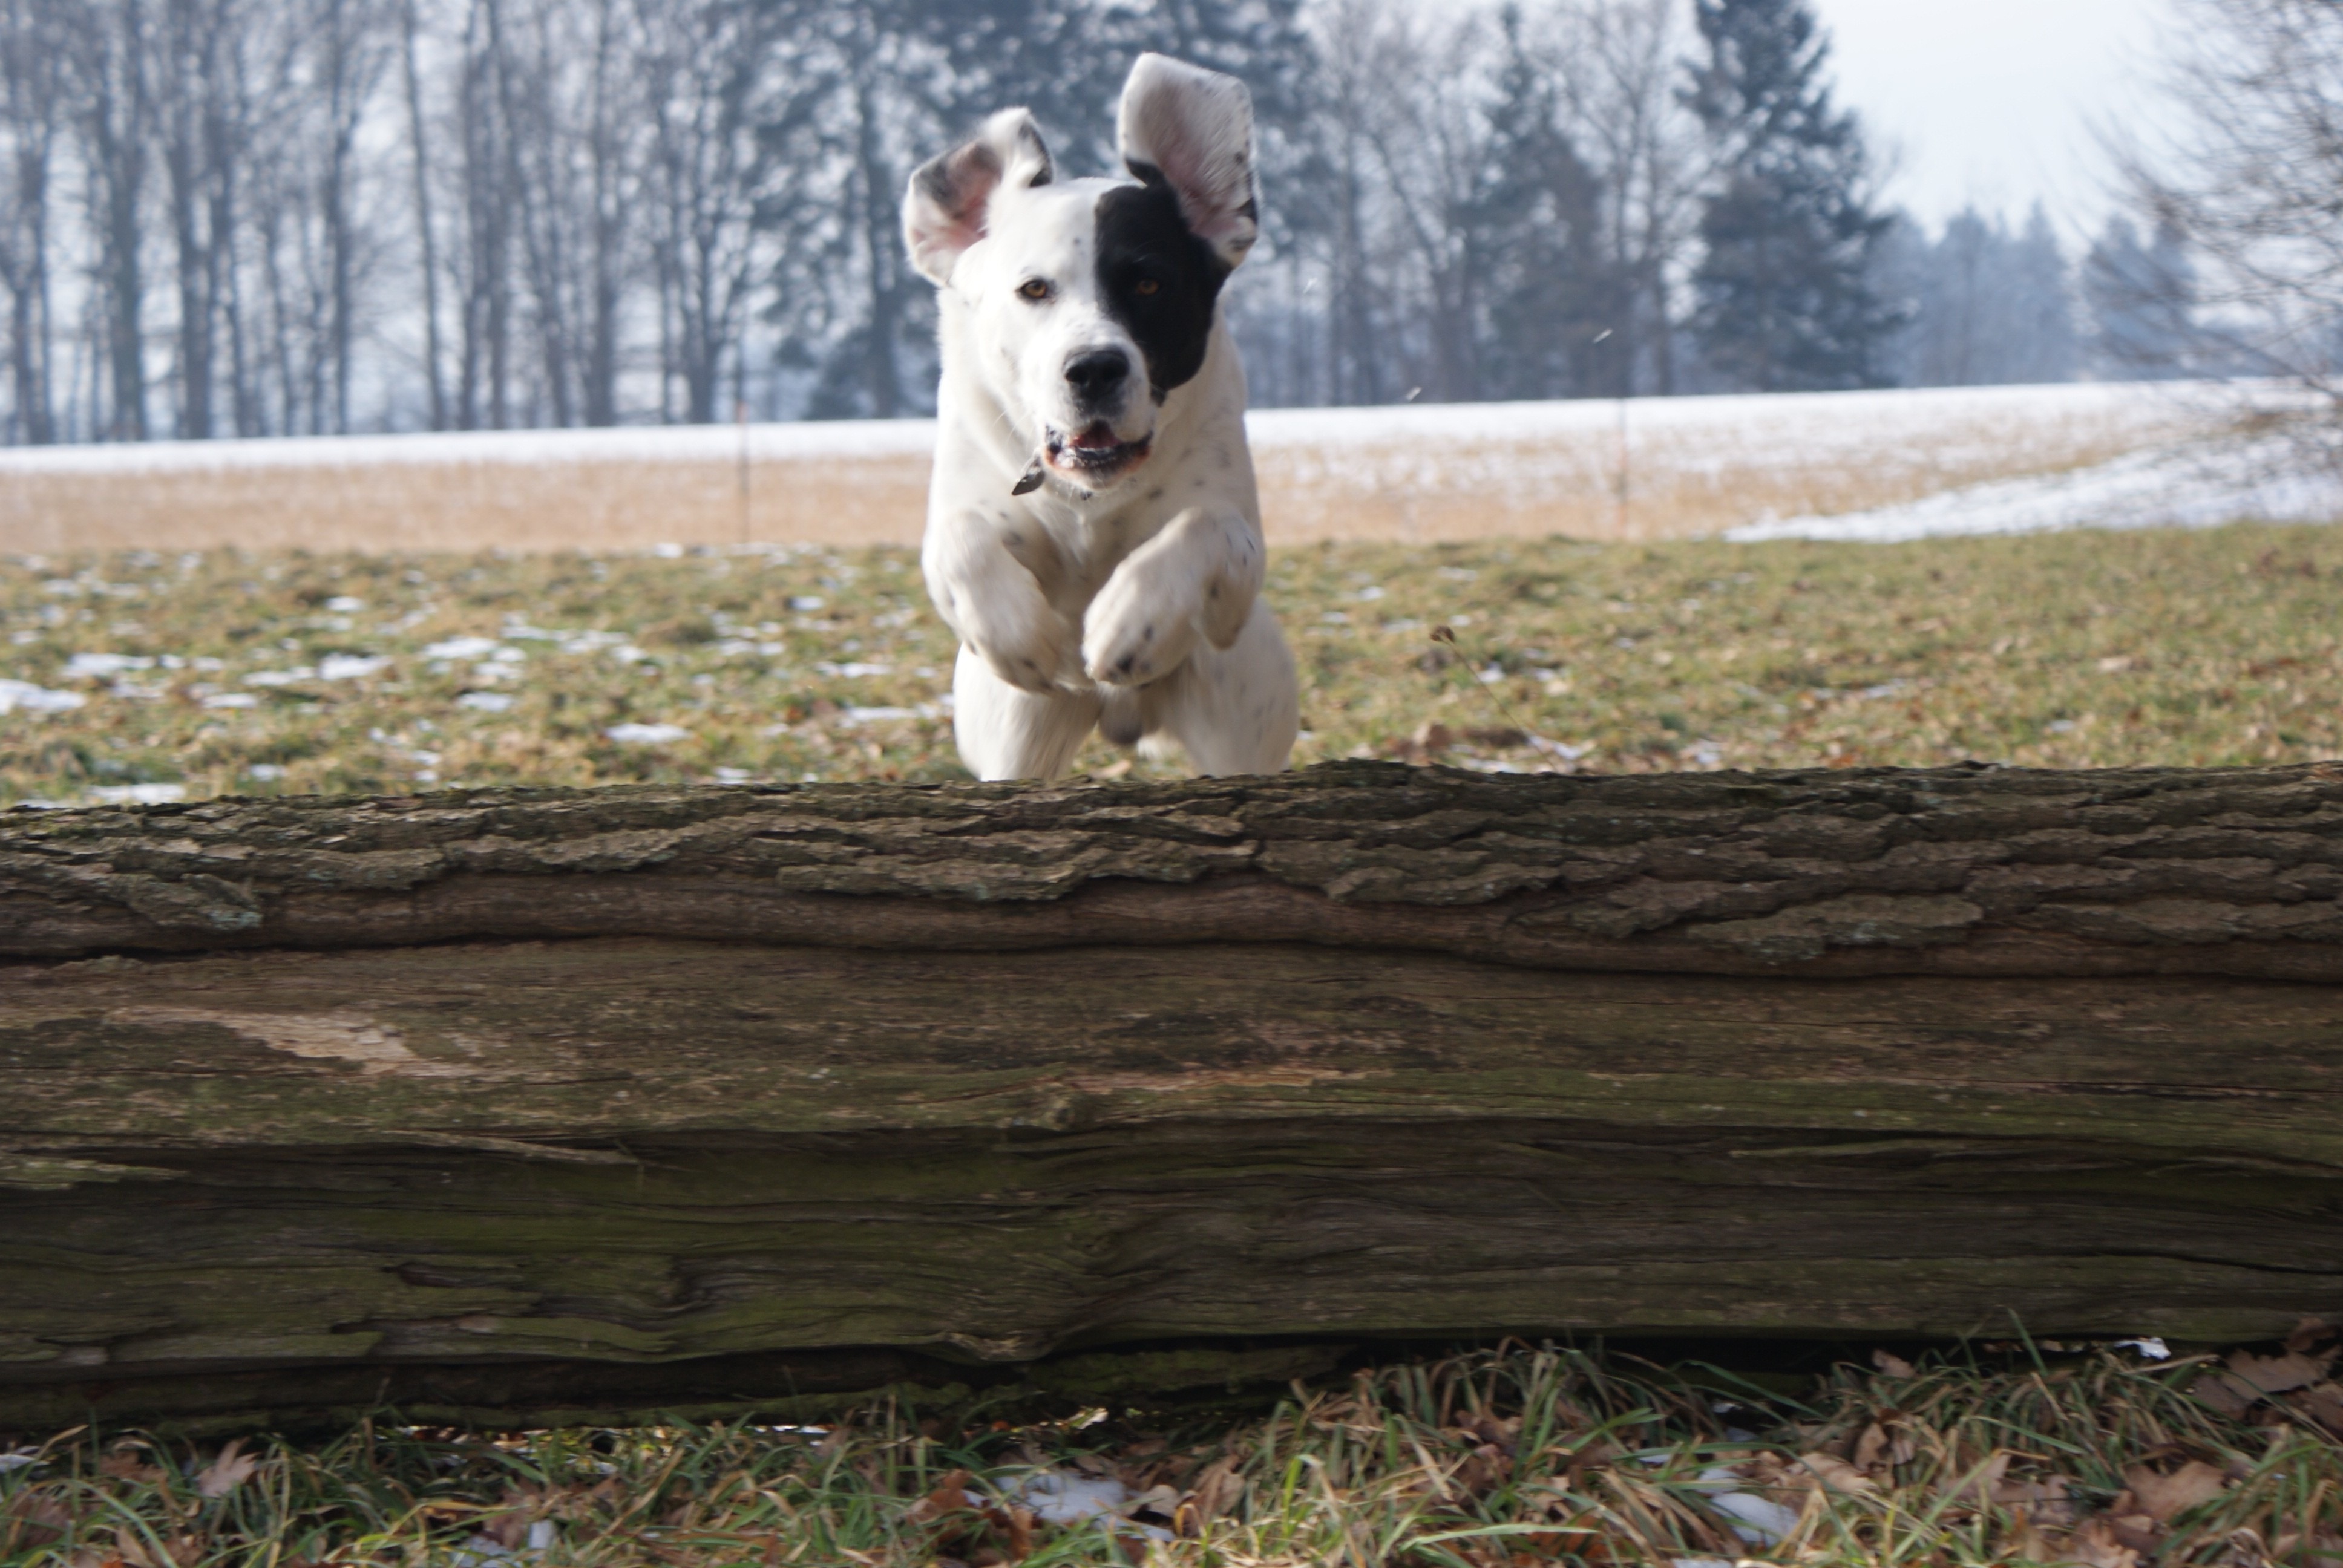
dog, animal, pet, mammal, friend, vertebrate, agile, the jump, dog like mammal